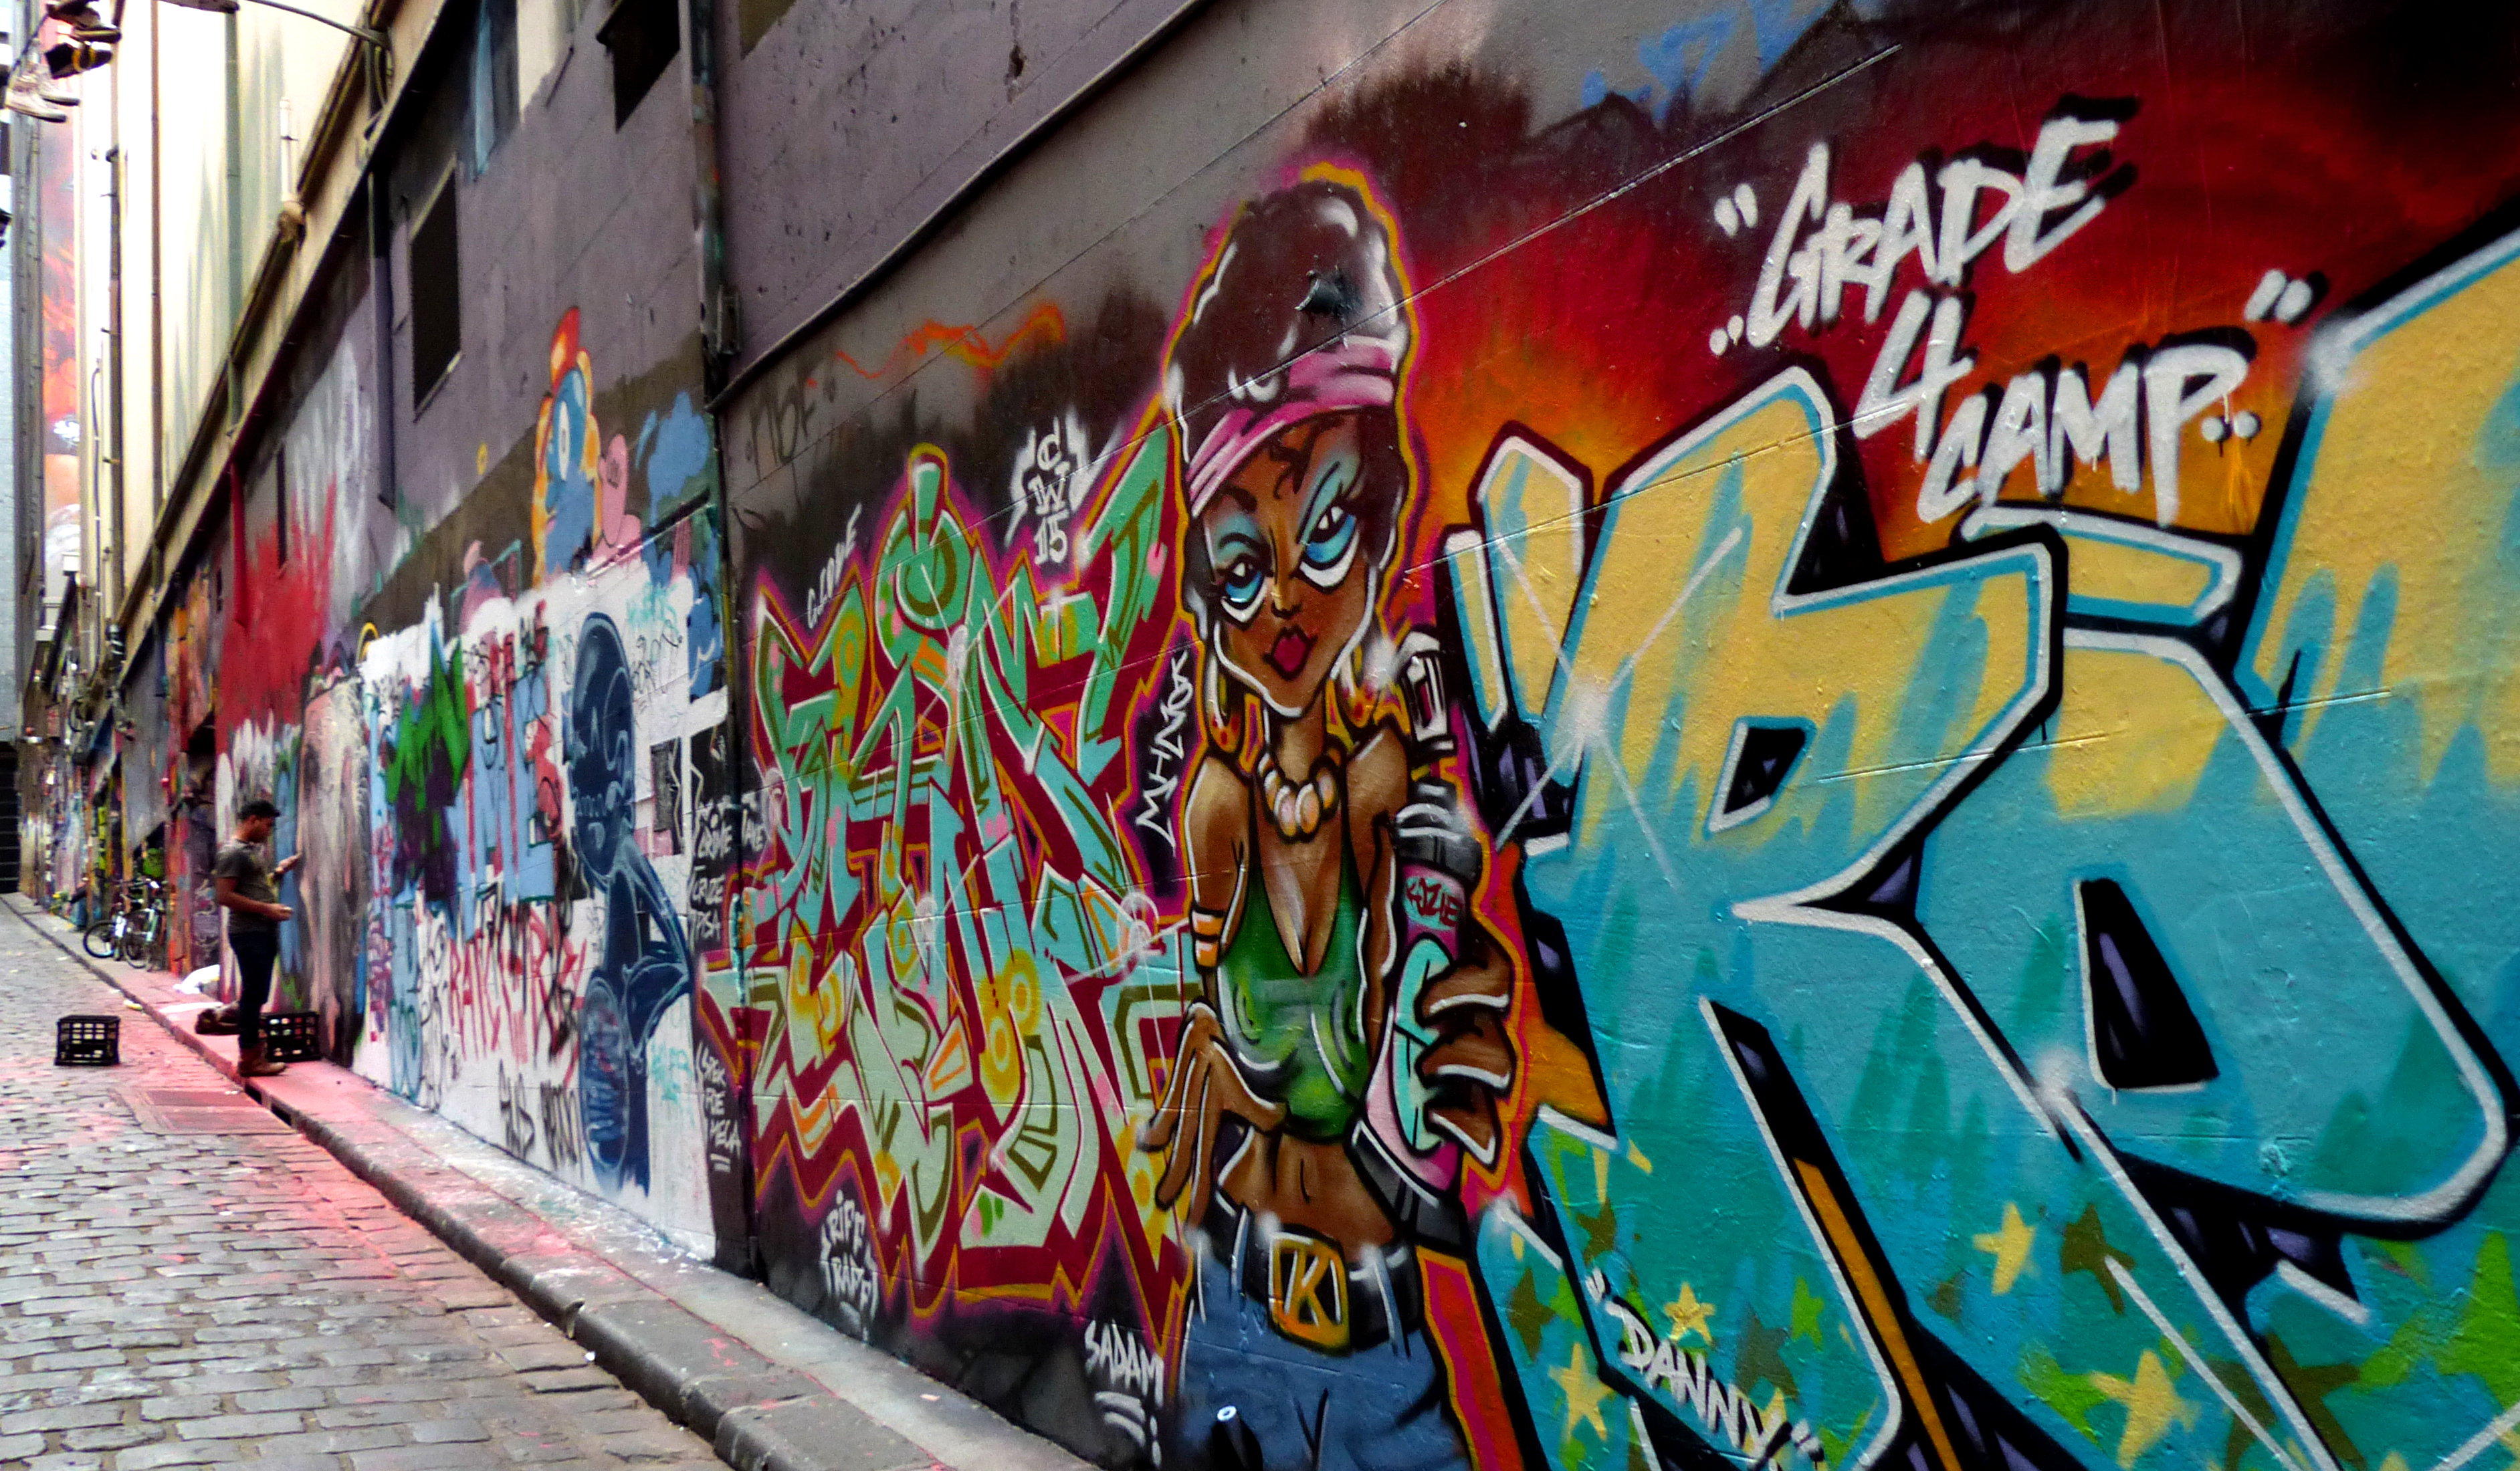
street, color, graffiti, street art, art, mural, urban area